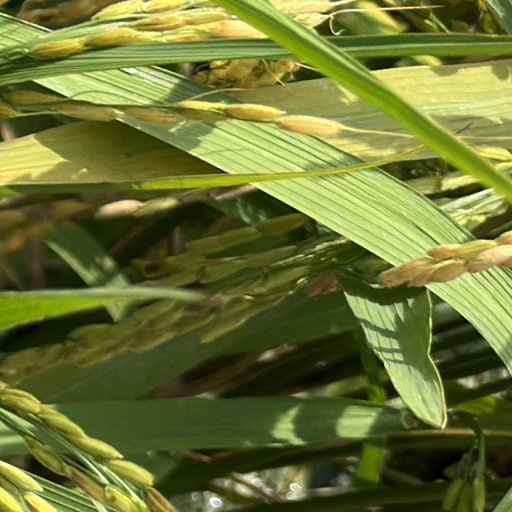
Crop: rice